Algerian War

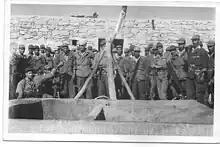

In the early morning hours of 1 November 1954, FLN "maquisards" (guerrillas) attacked military and civilian targets throughout Algeria in what became known as the "Toussaint Rouge" (Red All-Saints' Day). From Cairo, the FLN broadcast the declaration of 1 November 1954 written by the journalist Mohamed Aïchaoui calling on Muslims in Algeria to join in a national struggle for the "restoration of the Algerian state – sovereign, democratic and social – within the framework of the principles of Islam." It was the reaction of Premier Pierre Mendès France (Radical-Socialist Party), who only a few months before had completed the liquidation of France's tete empire in Indochina, which set the tone of French policy for five years. He declared in the National Assembly, "One does not compromise when it comes to defending the internal peace of the nation, the unity and integrity of the Republic. The Algerian departments are part of the French Republic. They have been French for a long time, and they are irrevocably French. ... Between them and metropolitan France there can be no conceivable secession." At first most Algerians were in favor of a relative status-quo. While Messali Hadj had radicalized by forming the FLN, Ferhat Abbas maintained a more moderate, electoral strategy. Fewer than 500 "fellaghas" (pro-Independence fighters) could be counted at the beginning of the conflict. The Algerian population radicalized itself in particular because of the terrorist acts of the French-sponsored "Main Rouge" (Red Hand) group, which targeted anti-colonialists in all of the Maghreb region (Morocco, Tunisia and Algeria), killing, for example, Tunisian activist Farhat Hached in 1952.